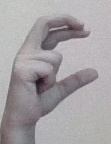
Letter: thal